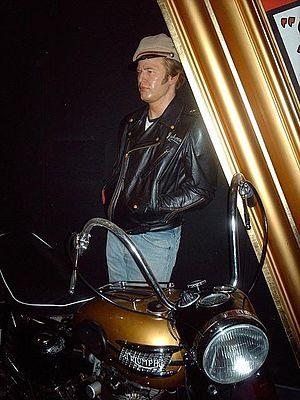
Le Perfecto est un blouson en cuir de cheval, créé en 1928 par Irving Schott pour les motards et associé à l'image du blouson noir.